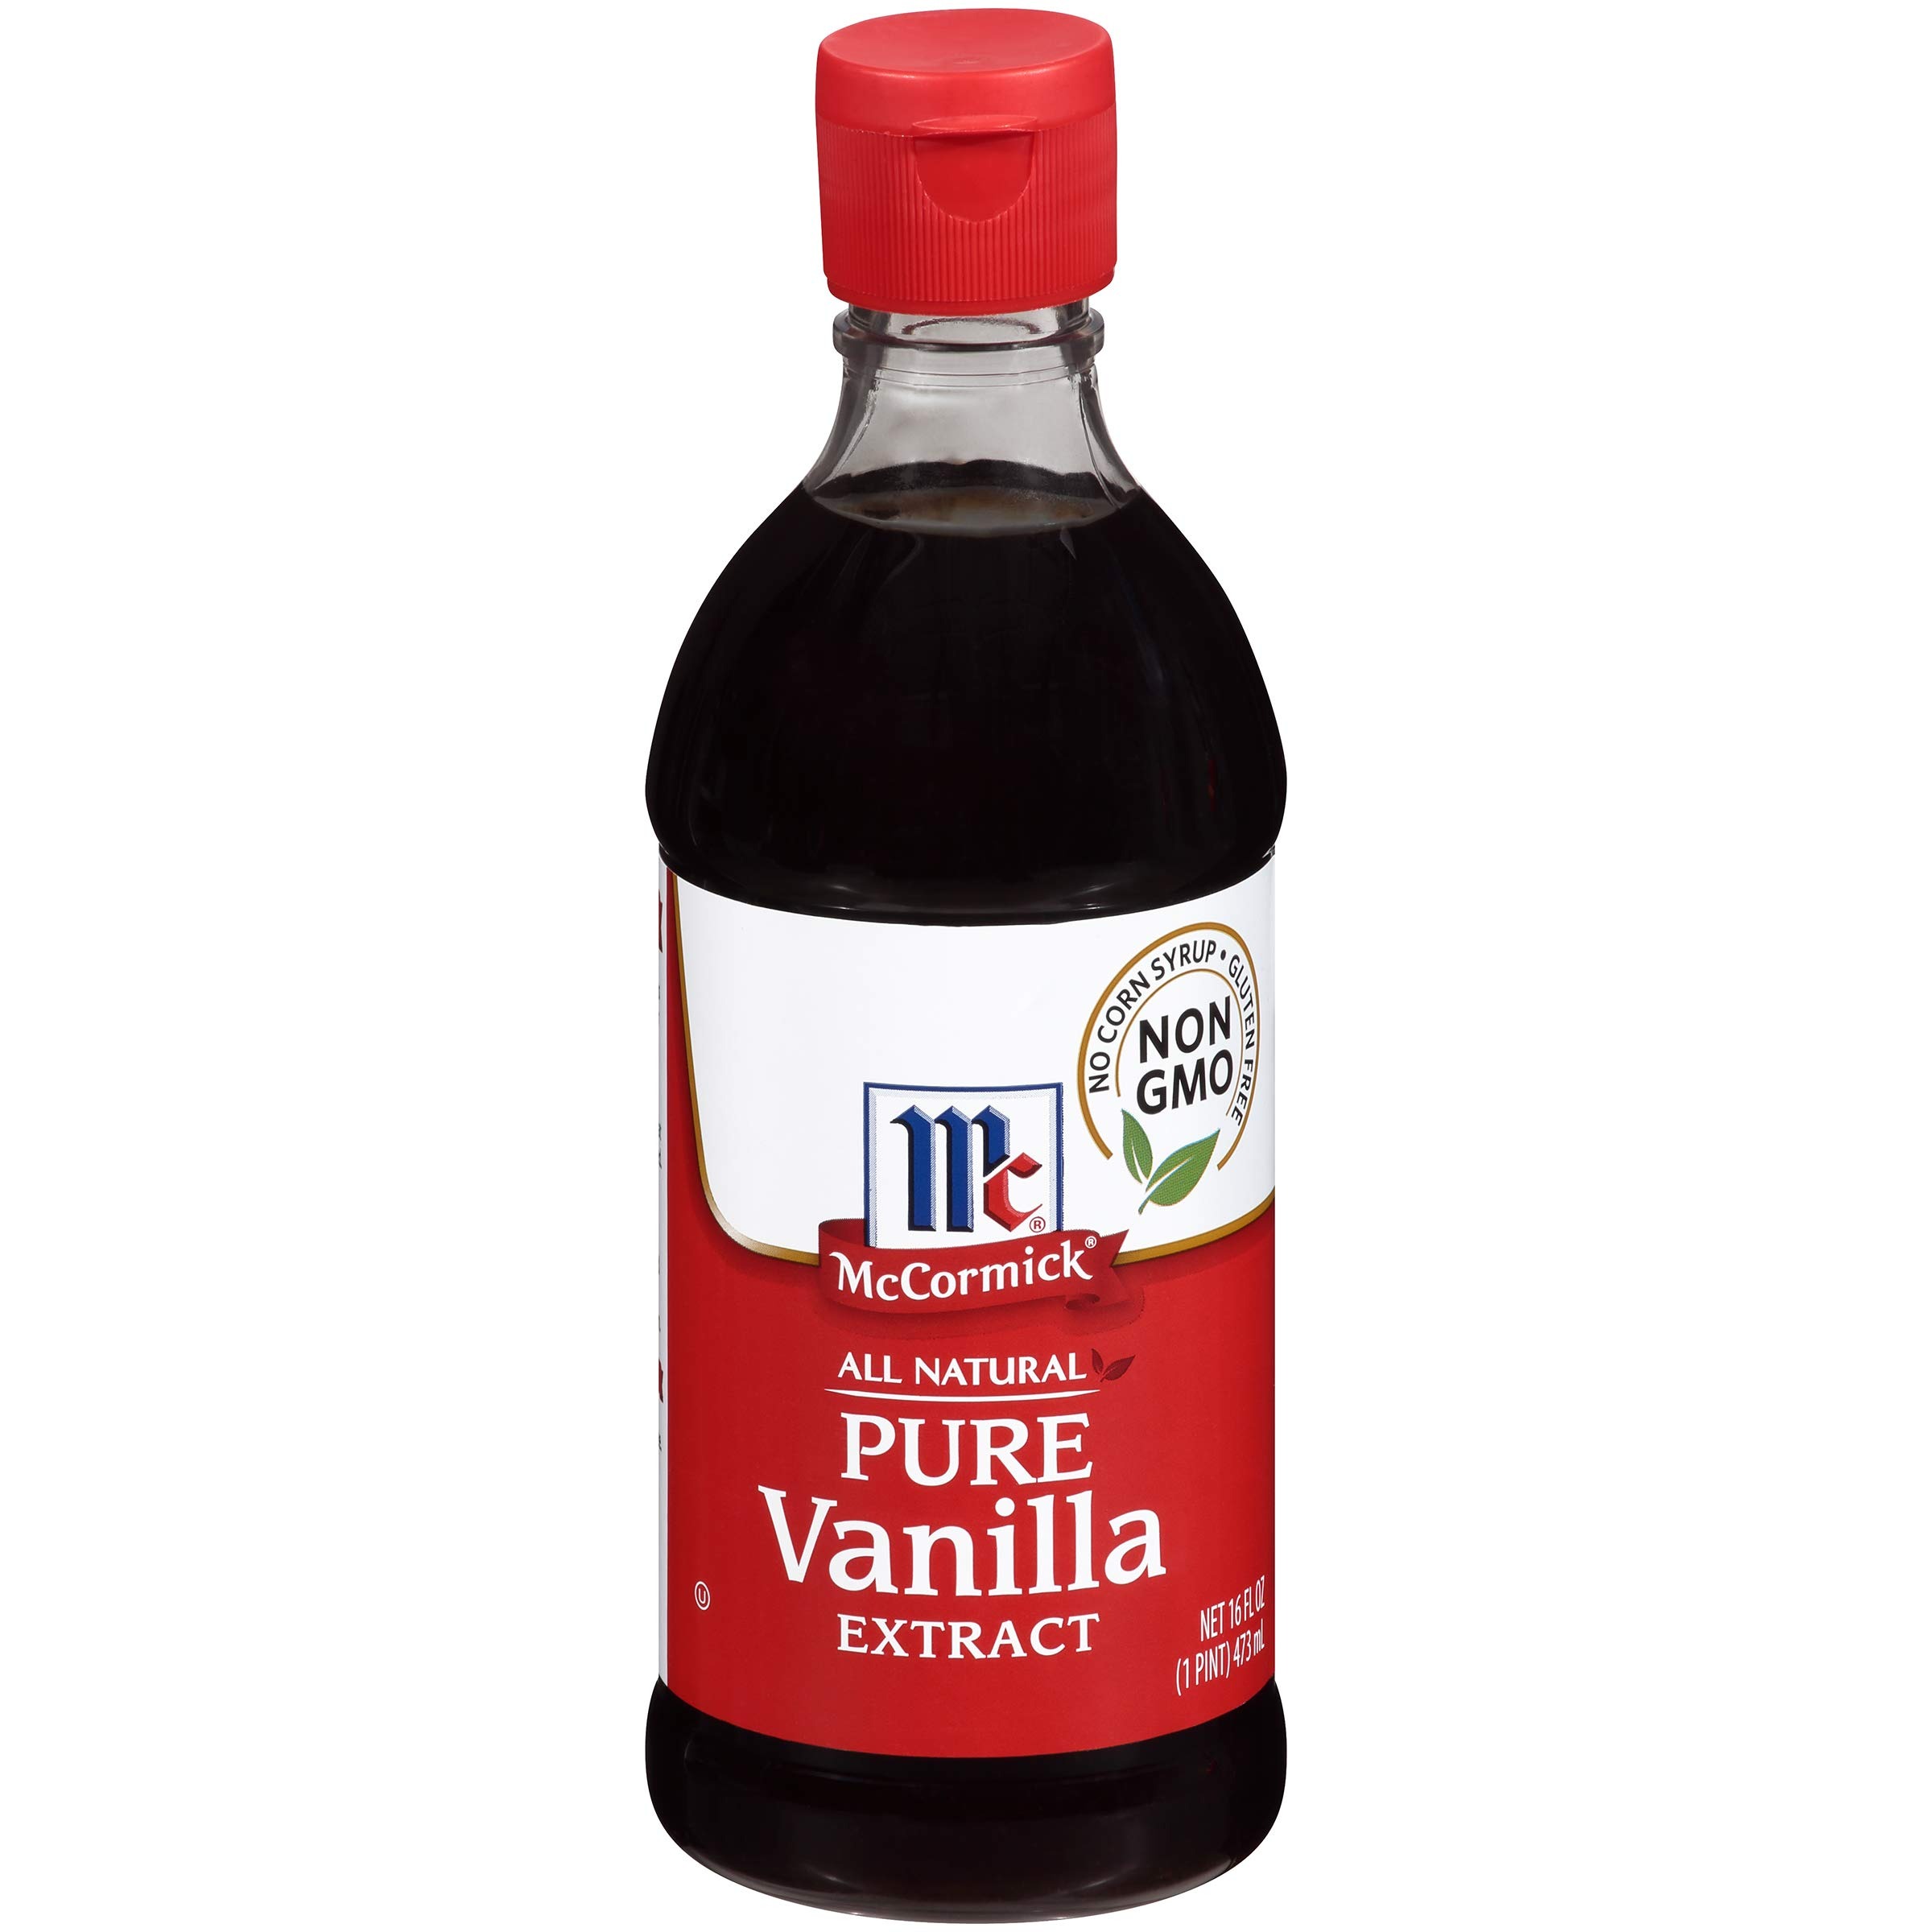
Item Name: McCormick All Natural Pure Vanilla Extract, 16 Fl Oz
Bullet Point 1: Premium Pure vanilla bean extract with a deep, rich taste and color
Bullet Point 2: Each batch blended for consistent flavor in every bottle
Bullet Point 3: A baker’s best friend — even balances meat and seafood dishes
Bullet Point 4: No corn syrup, Gluten-free and Non-GMO
Value: 16.0
Unit: Fl Oz

Price: 13.62